LUT University

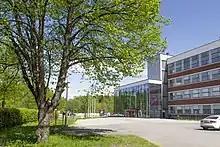
Part of the building that houses the Lahti campus of LUT and LAB

LUT University's second campus is located in the Finnish city of Lahti. The Lahti campus shares a space with LAB University of Applied Sciences' Lahti campus. The campus is located inside a renovated factory, of which a portion belongs to the universities, but is also shared among various companies and institutes. While operations in Lahti were started in 1996, the campus itself is very new. Because of this, the campus is still forming and a variety of features and offerings of the Lappeenranta campus are not yet present in Lahti.